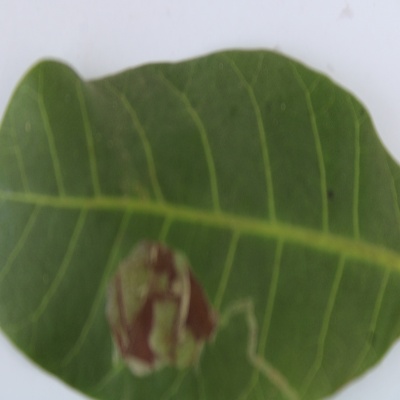
Crop: Cashew
Condition: leaf miner